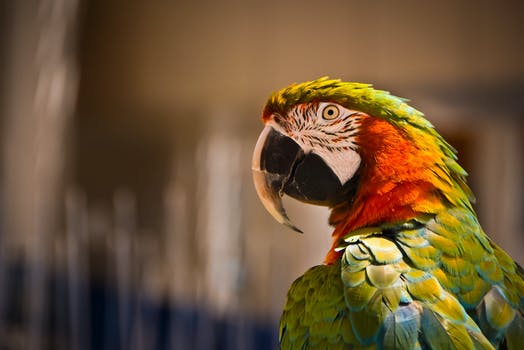
Label: No Watermark